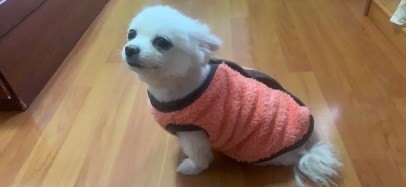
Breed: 1936-n000005-Pomeranian